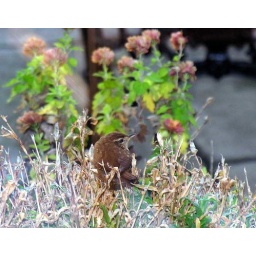
Searching for its Christmas dinner in a flower tub outside my window while i have mine.